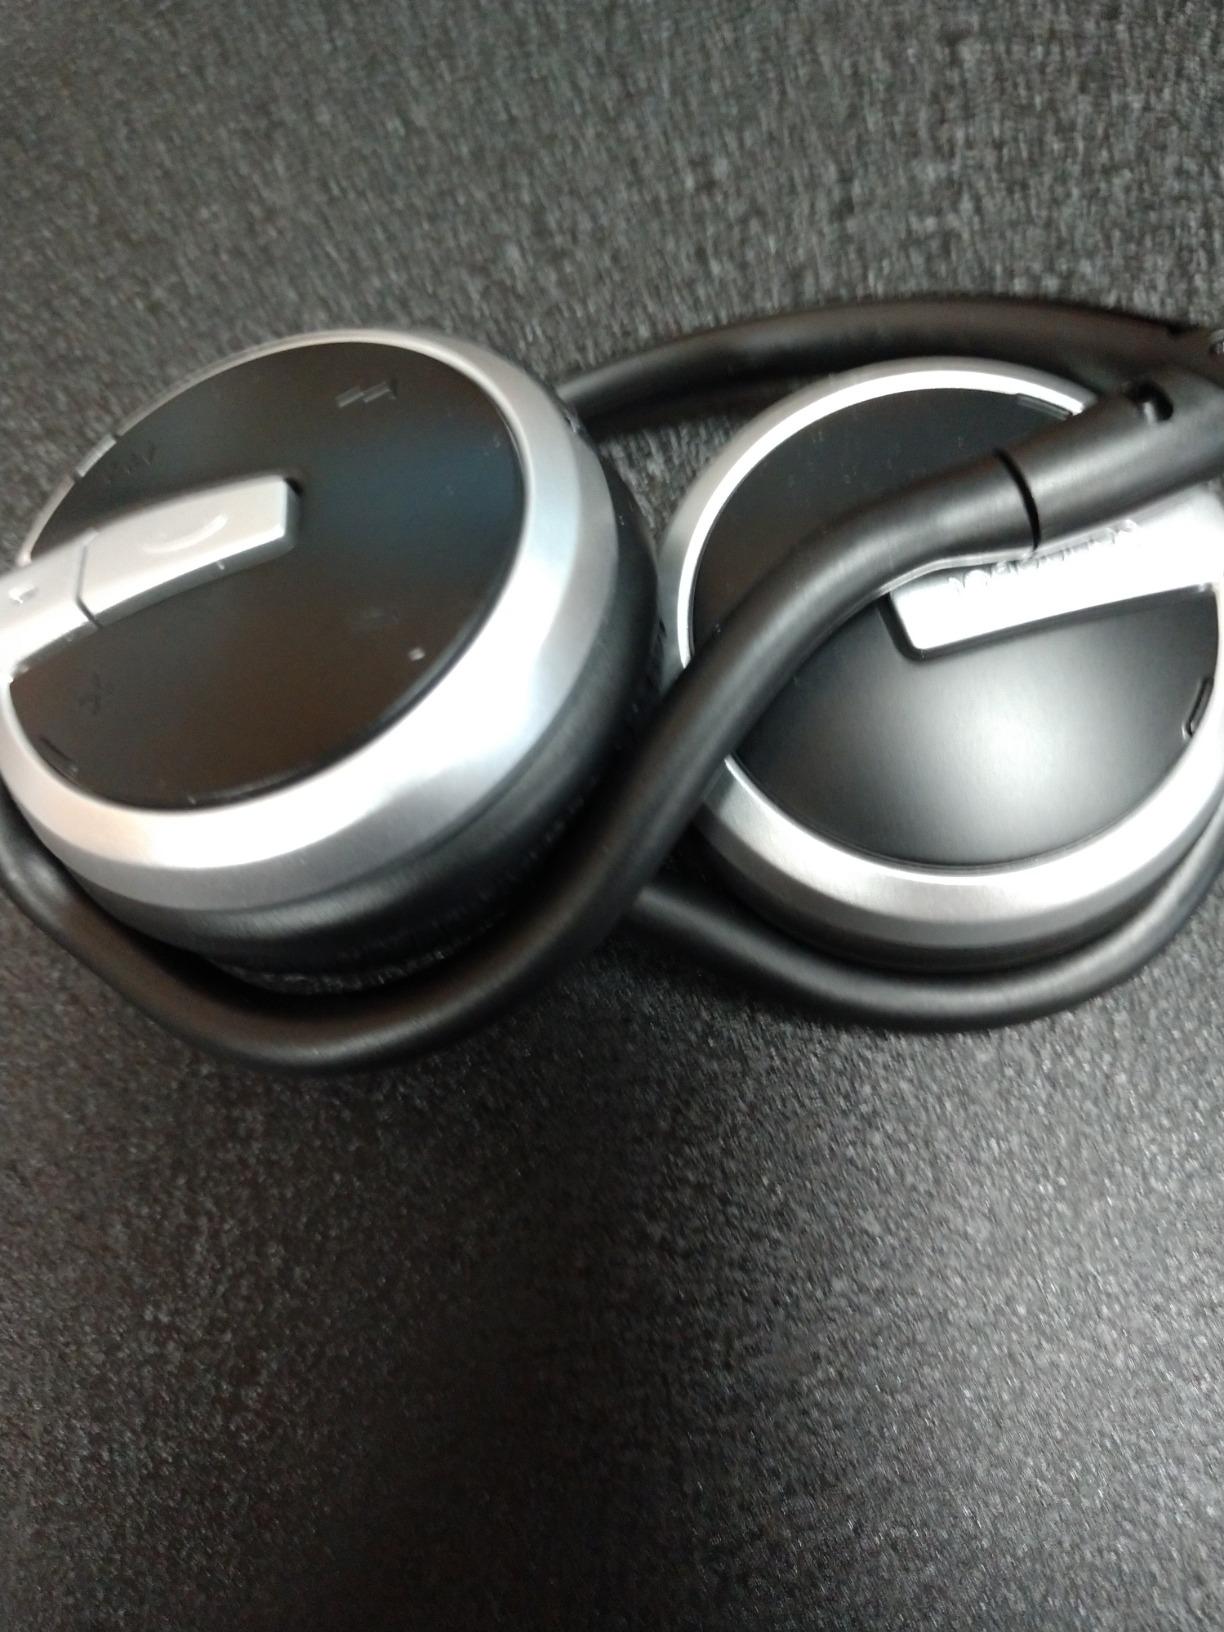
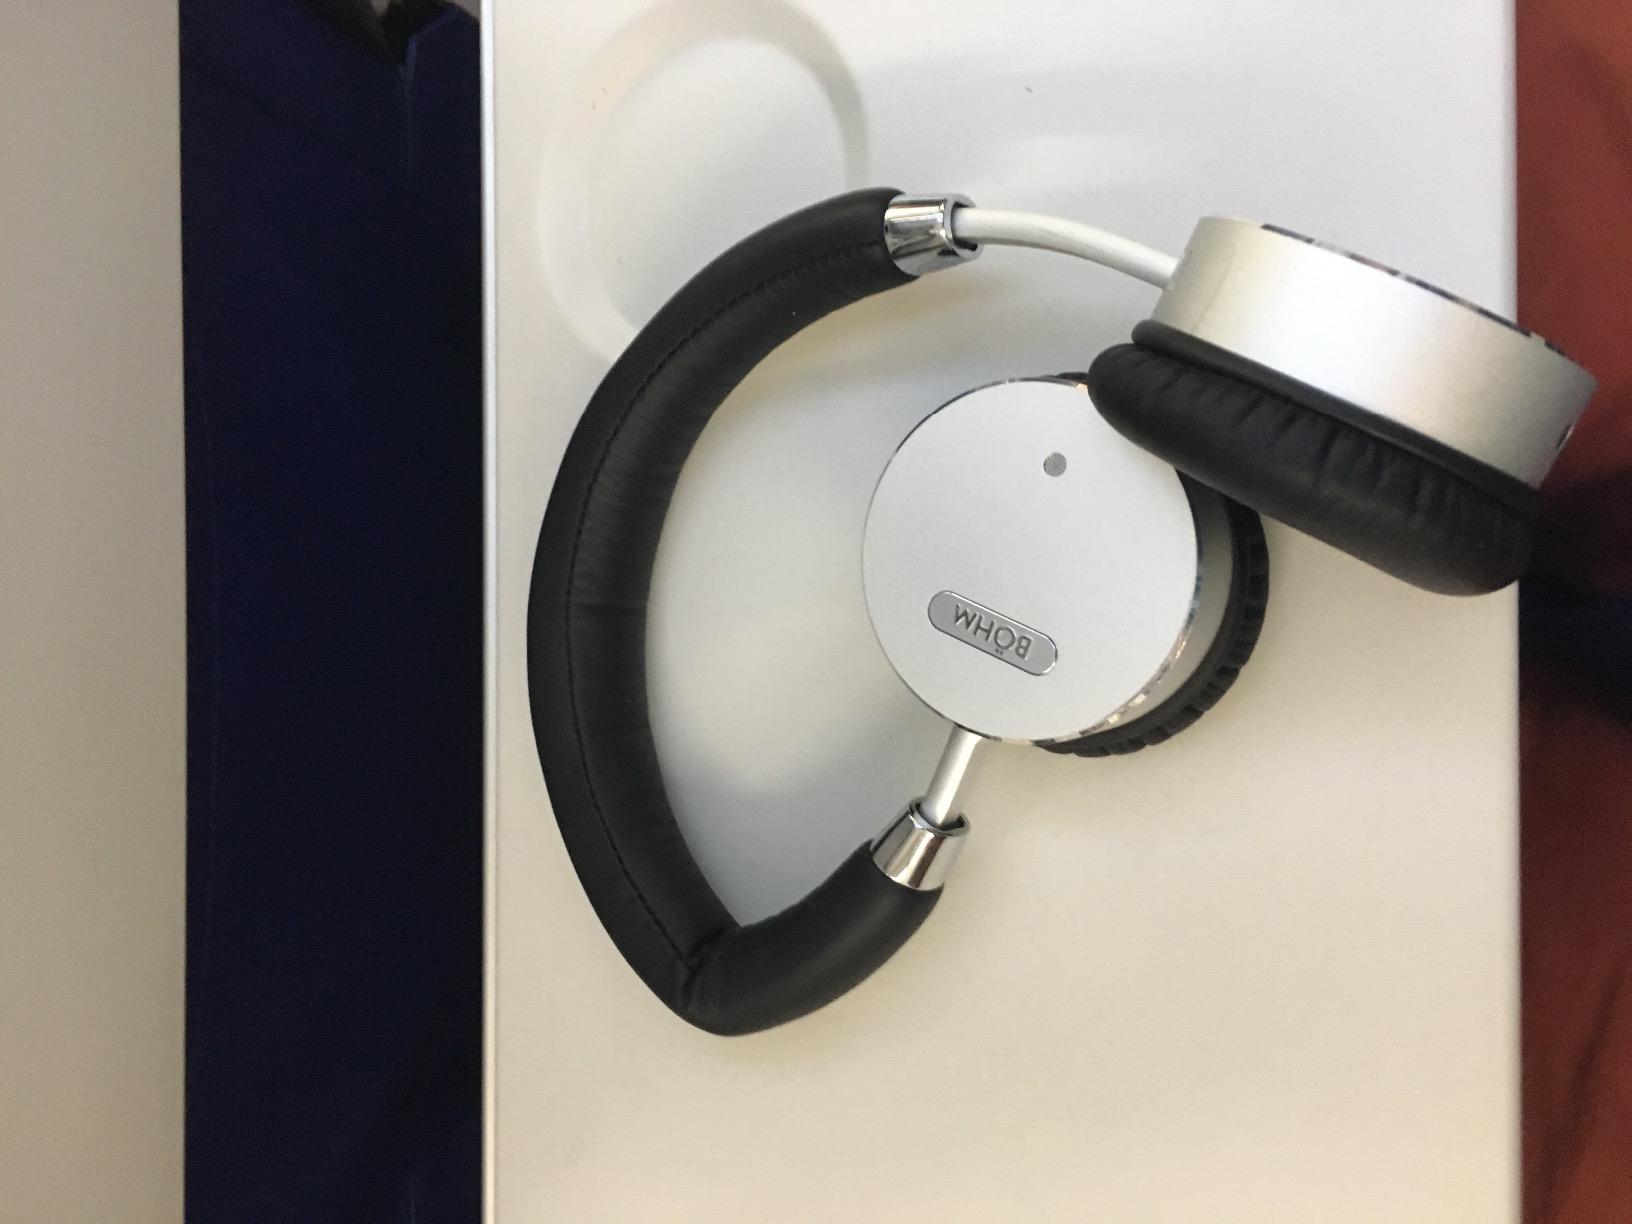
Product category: headphones
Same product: no